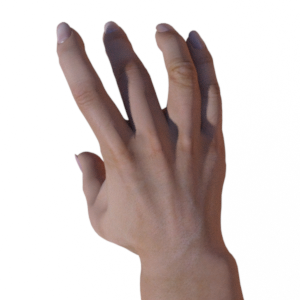
Label: paper